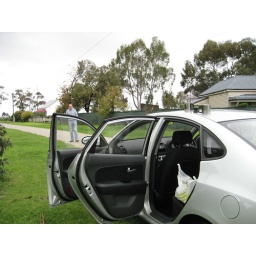
our rental car on a dirt road in cressy. time for a picnic!